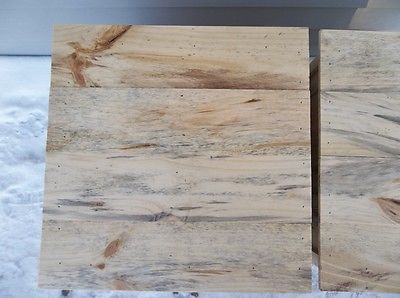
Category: table